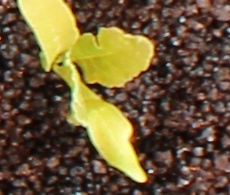
Label: Sugar beet